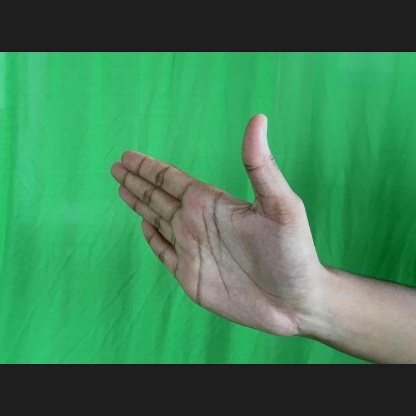
Mudra: Ardhachandran